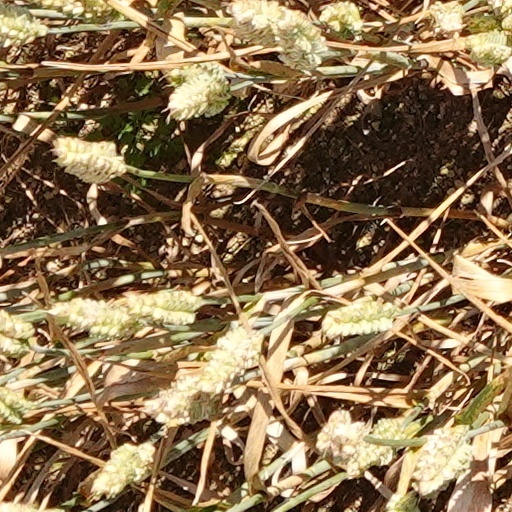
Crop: wheat